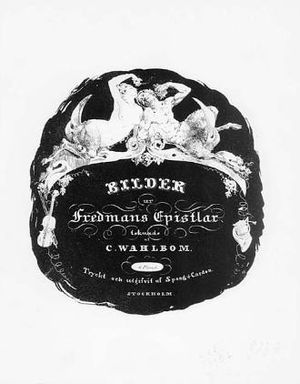
Fredmans epistlar / Galleri
Fredmans epistlar er en samling på 82 digte sat til musik af Carl Michael Bellman, en fremtrædende person i 1700-tallets svenske visesang. Selv om samlingen først blev udgivet i 1790, blev den til over en periode på ca. tyve år fra 1768. En samling på 65 sange uden sammenhængende tema blev udgivet 1791 som Fredmans sånger.